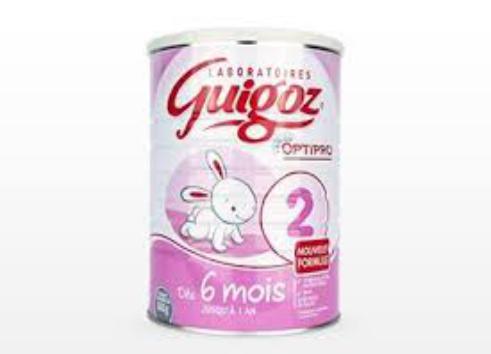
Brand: Guigoz
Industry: Food